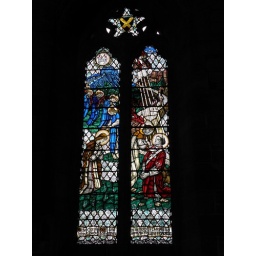
Stained glass window by Louis Davis (pupil of Christopher Whall) at St Laurence, Ludlow, Shropshire